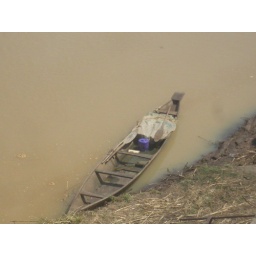
boat at the river where the pategi boat regatta is been held.only it has not been held over 20 years